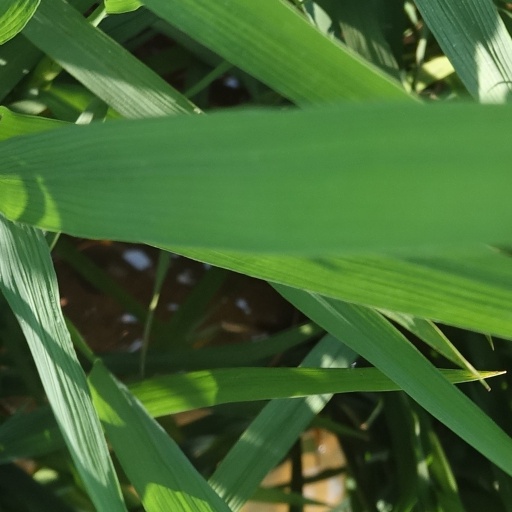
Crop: rice